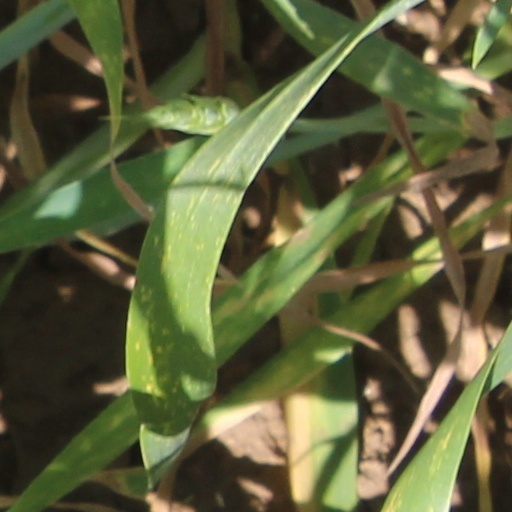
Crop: wheat